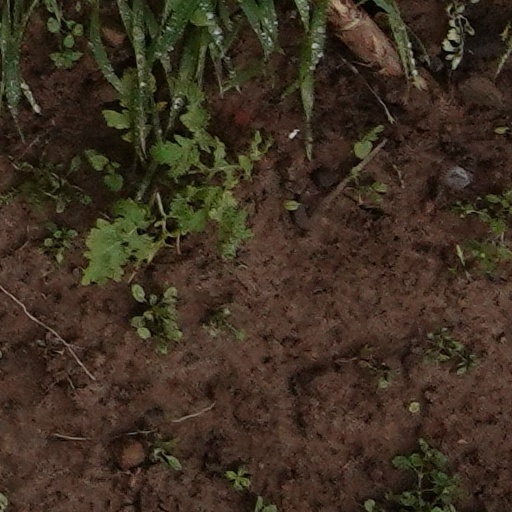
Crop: wheat